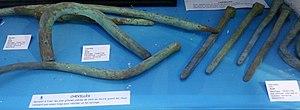
Chevilles (en métal, servant à fixer les plus grosses pièces de la charpente) et carvelles ( = clous de section carrée qui servaient à fixer des planches sur la charpente du navire) provenant du naufrage de la corvette Arab survenu le 10 juin 1796 dans l'archipel des Glénan (Musée maritime du Cap-Sizun, DRASSM, inventeur Bernard de Maisonneuve).
L'archipel des Glénan ou îles des Glénan, localement appelé « les Glénan » est un archipel breton du golfe de Gascogne, situé au sud de Fouesnant, dans le Finistère. L'école de voile « Les Glénans », implantée sur le site depuis 1947, se réserve l'orthographe avec un « s » final au moyen d'une marque commerciale.